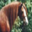
Label: horse